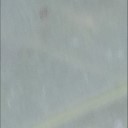
Label: Leaf_rust